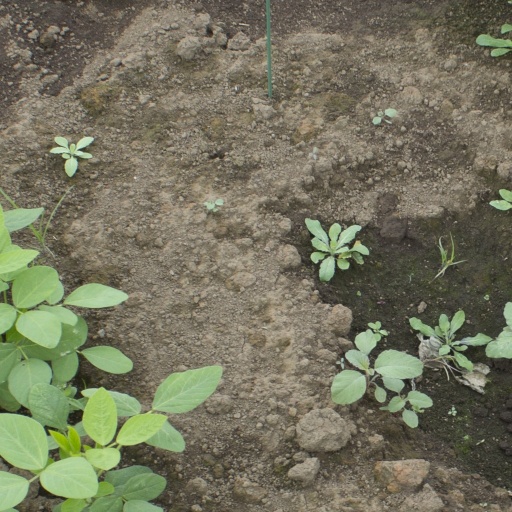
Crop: soybean